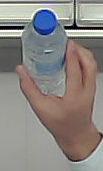
Product: nestle_water